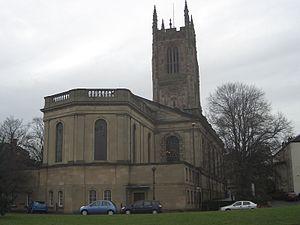
Le doyen de Derby est le président primus inter pares du chapitre de chanoines de la cathédrale de Derby. Avant 2000, le poste était désigné comme provost, qui était alors l'équivalent d'un doyen dans la plupart des cathédrales anglaises. La cathédrale est l'église mère du diocèse de Derby et siège de l'évêque de Derby.
La cathédrale de Tous les Saints, est une cathédrale de la ville de Derby, en Angleterre. Elle est le siège de l'évêché de Derby. D'une superficie d'environ 1 017 m², elle est la plus petite cathédrale anglicane d'Angleterre.
Le diocèse de Derby est un diocèse anglican de la province de Cantorbéry. Il s'étend sur le Derbyshire. Son siège est la cathédrale de Derby.